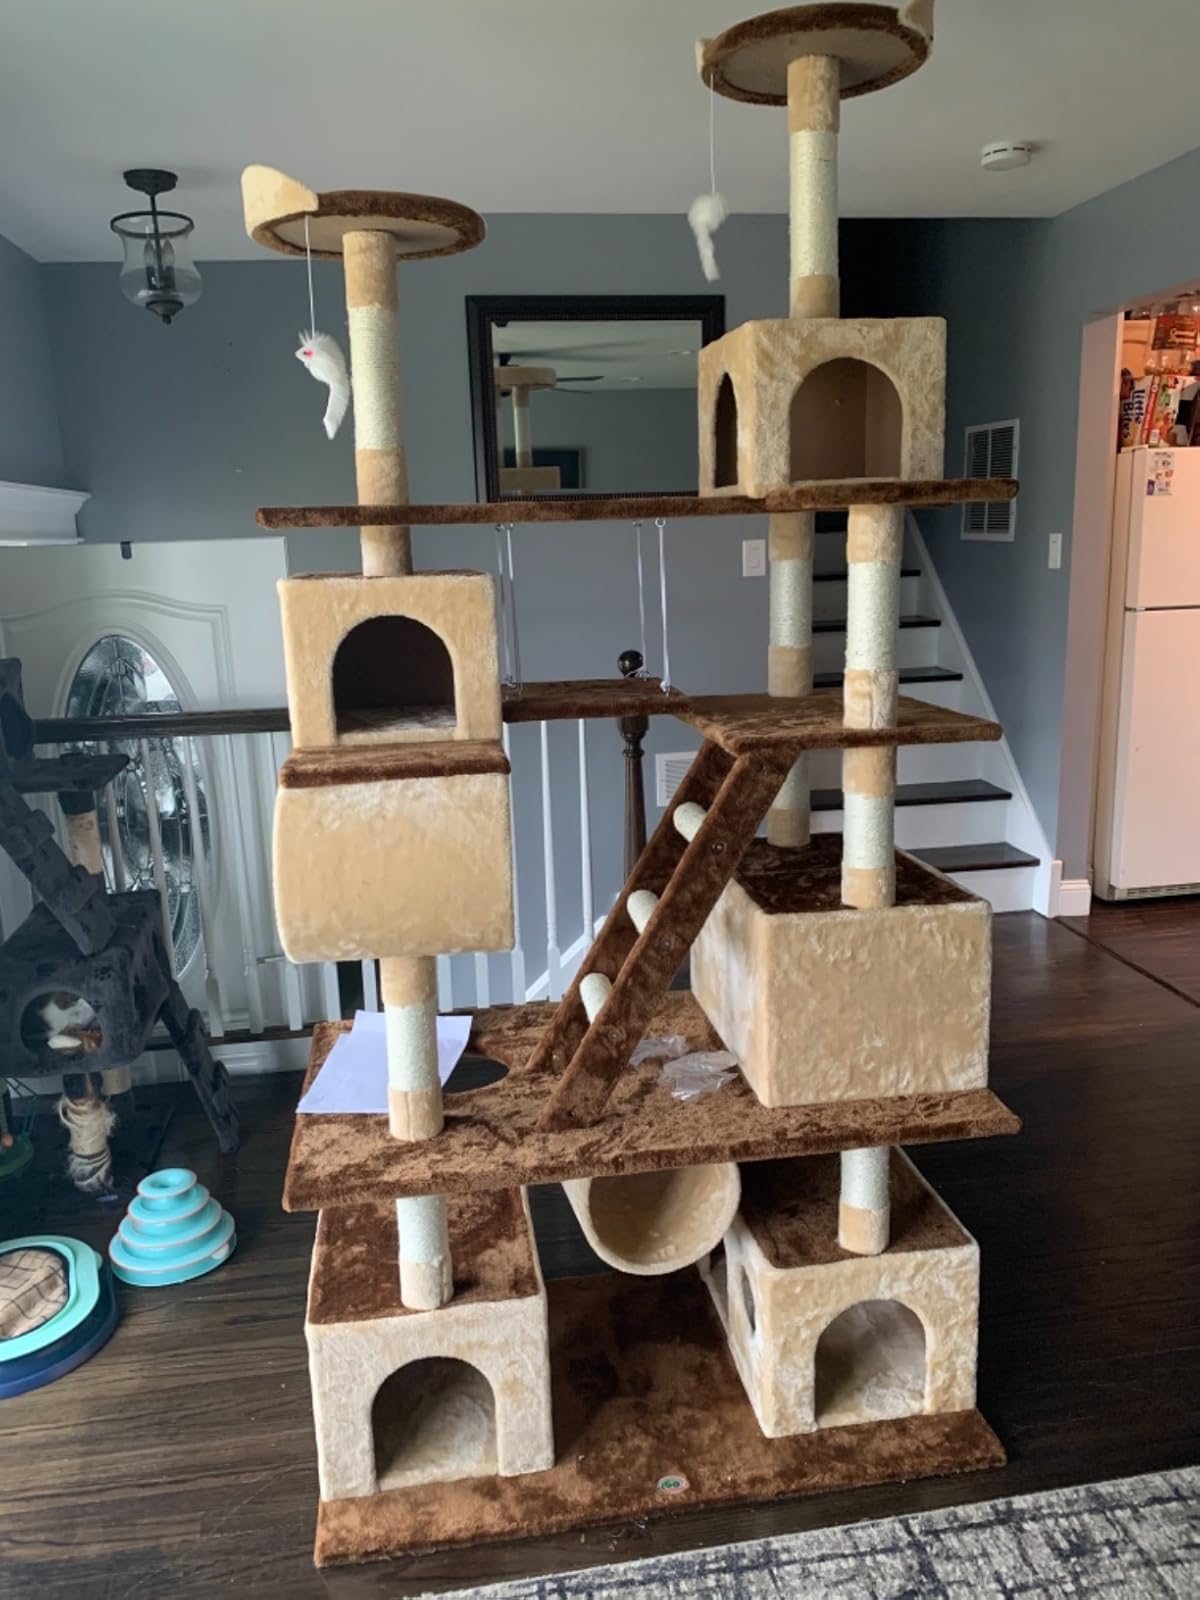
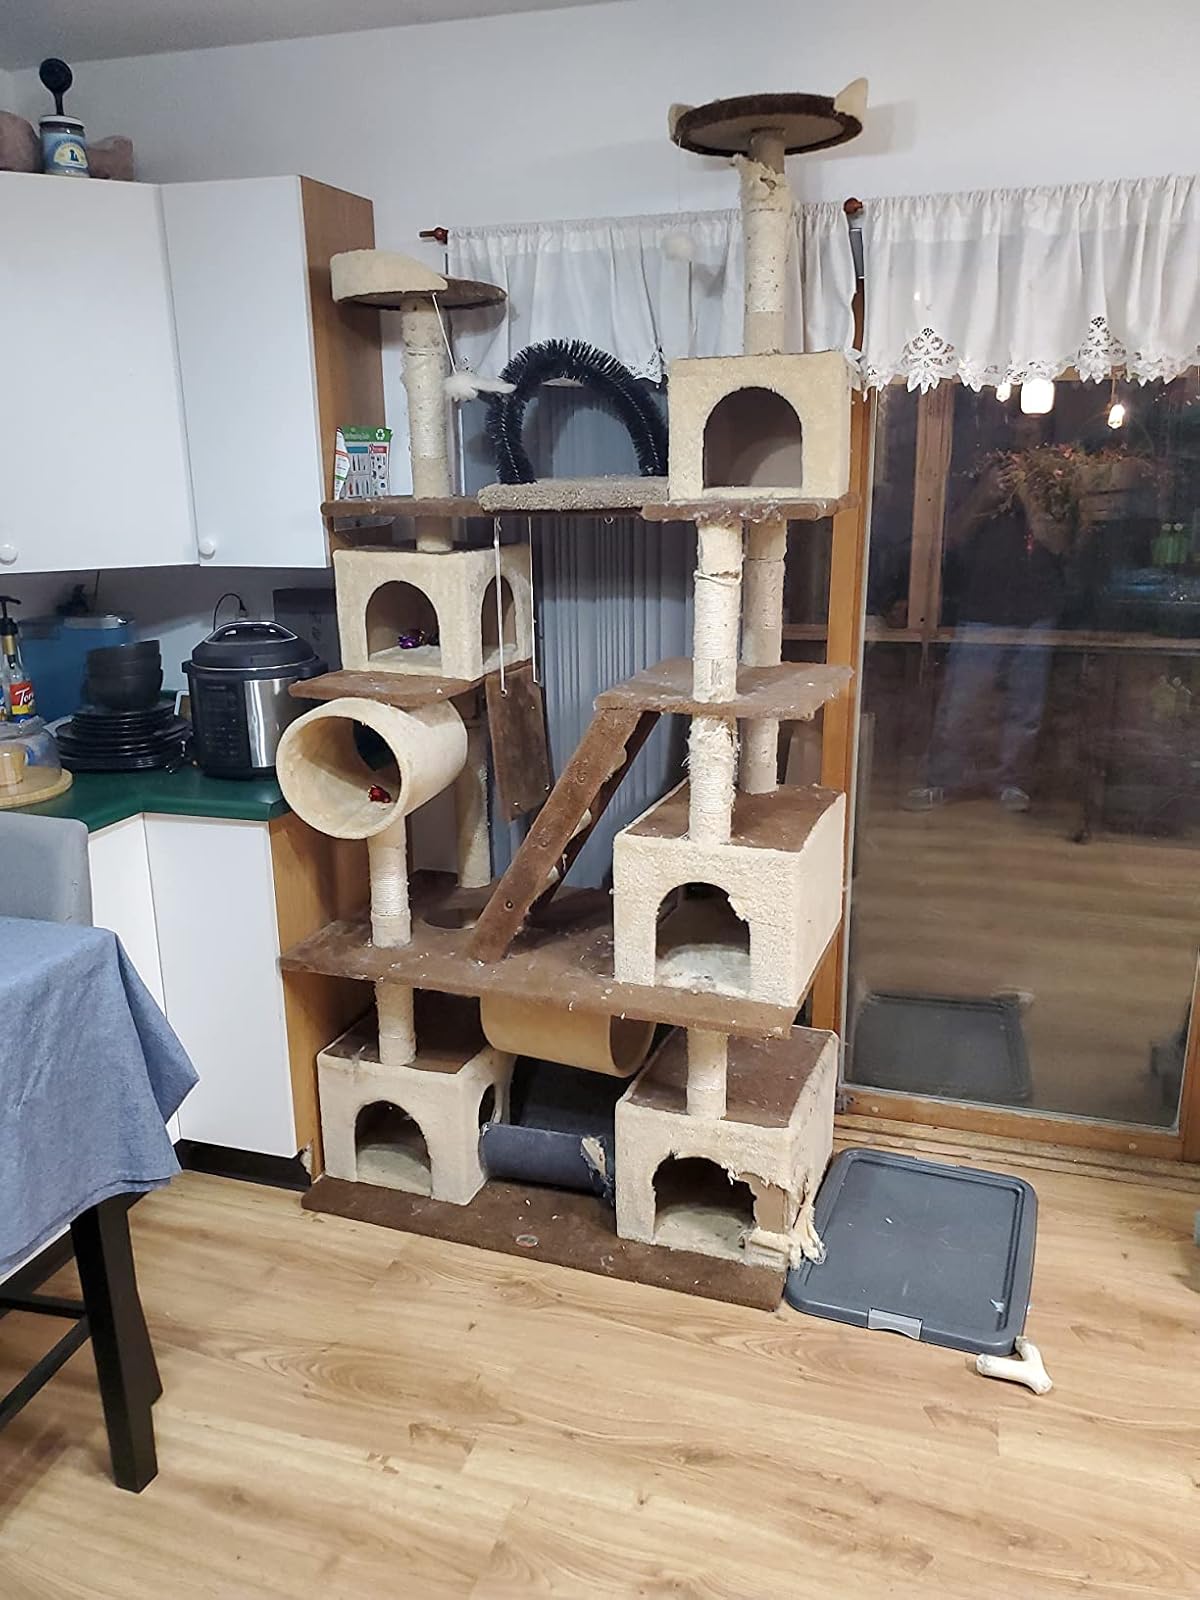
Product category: items_cat tree
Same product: yes